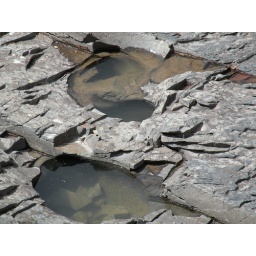
Close up of ground out holes shot from the bridge below the falls on McDonald Creek, Glacier National